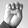
ASL letter: E